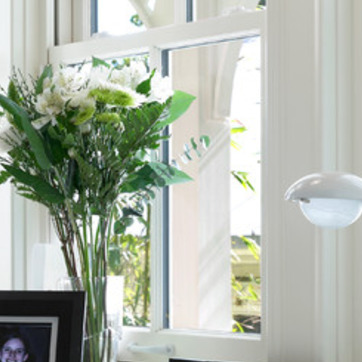
Material: foliage